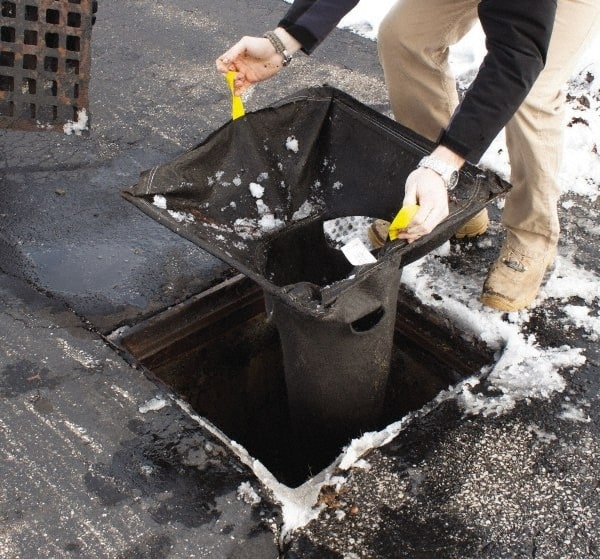
Enpac - Drain Guards, Seals & Inserts Type: Catch Basin Insert Application: Trash/Sediment/Debris
Brand: Enpac
Item #: 30376917 Brand: Enpac Model #: 4341-XL Product Specifications Drain Guards, Seals & Inserts; Type: Catch Basin Insert ; Application: Trash/Sediment/Debris ; Length (Inch): 25 ; Width (Inch): 42 Type Catch Basin Insert Application Trash/Sediment/Debris Length (Inch) 25 Width (Inch) 42
Category: Business & Industrial > Science & Laboratory > Laboratory Supplies > Wash Bottles